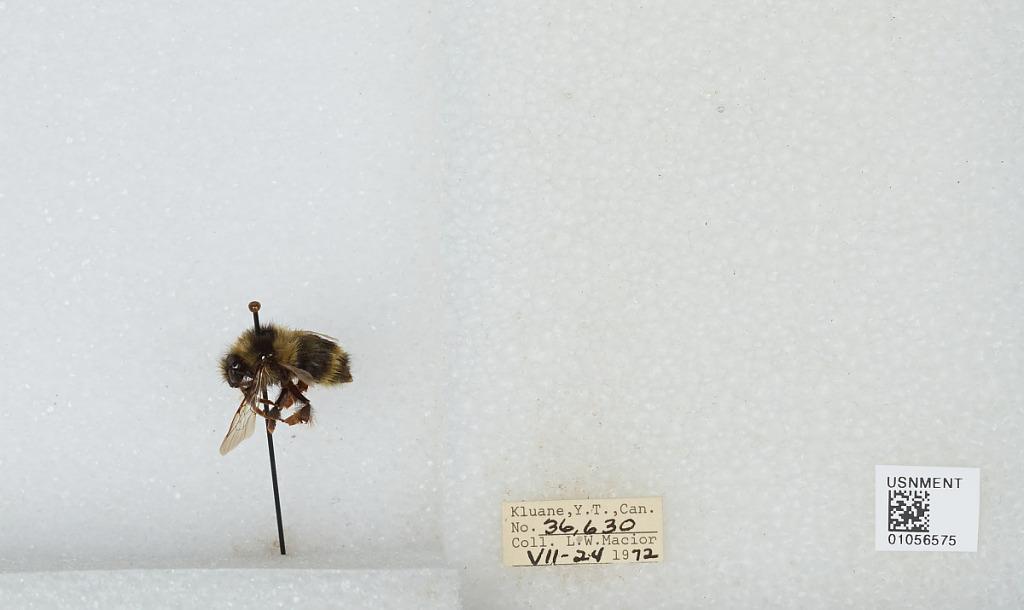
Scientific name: Bombus bifarius nearcticus
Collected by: L. Macior
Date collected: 1972-7-24
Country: Canada
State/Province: Yukon Territory
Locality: Kluane
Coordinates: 60.75, -139.5